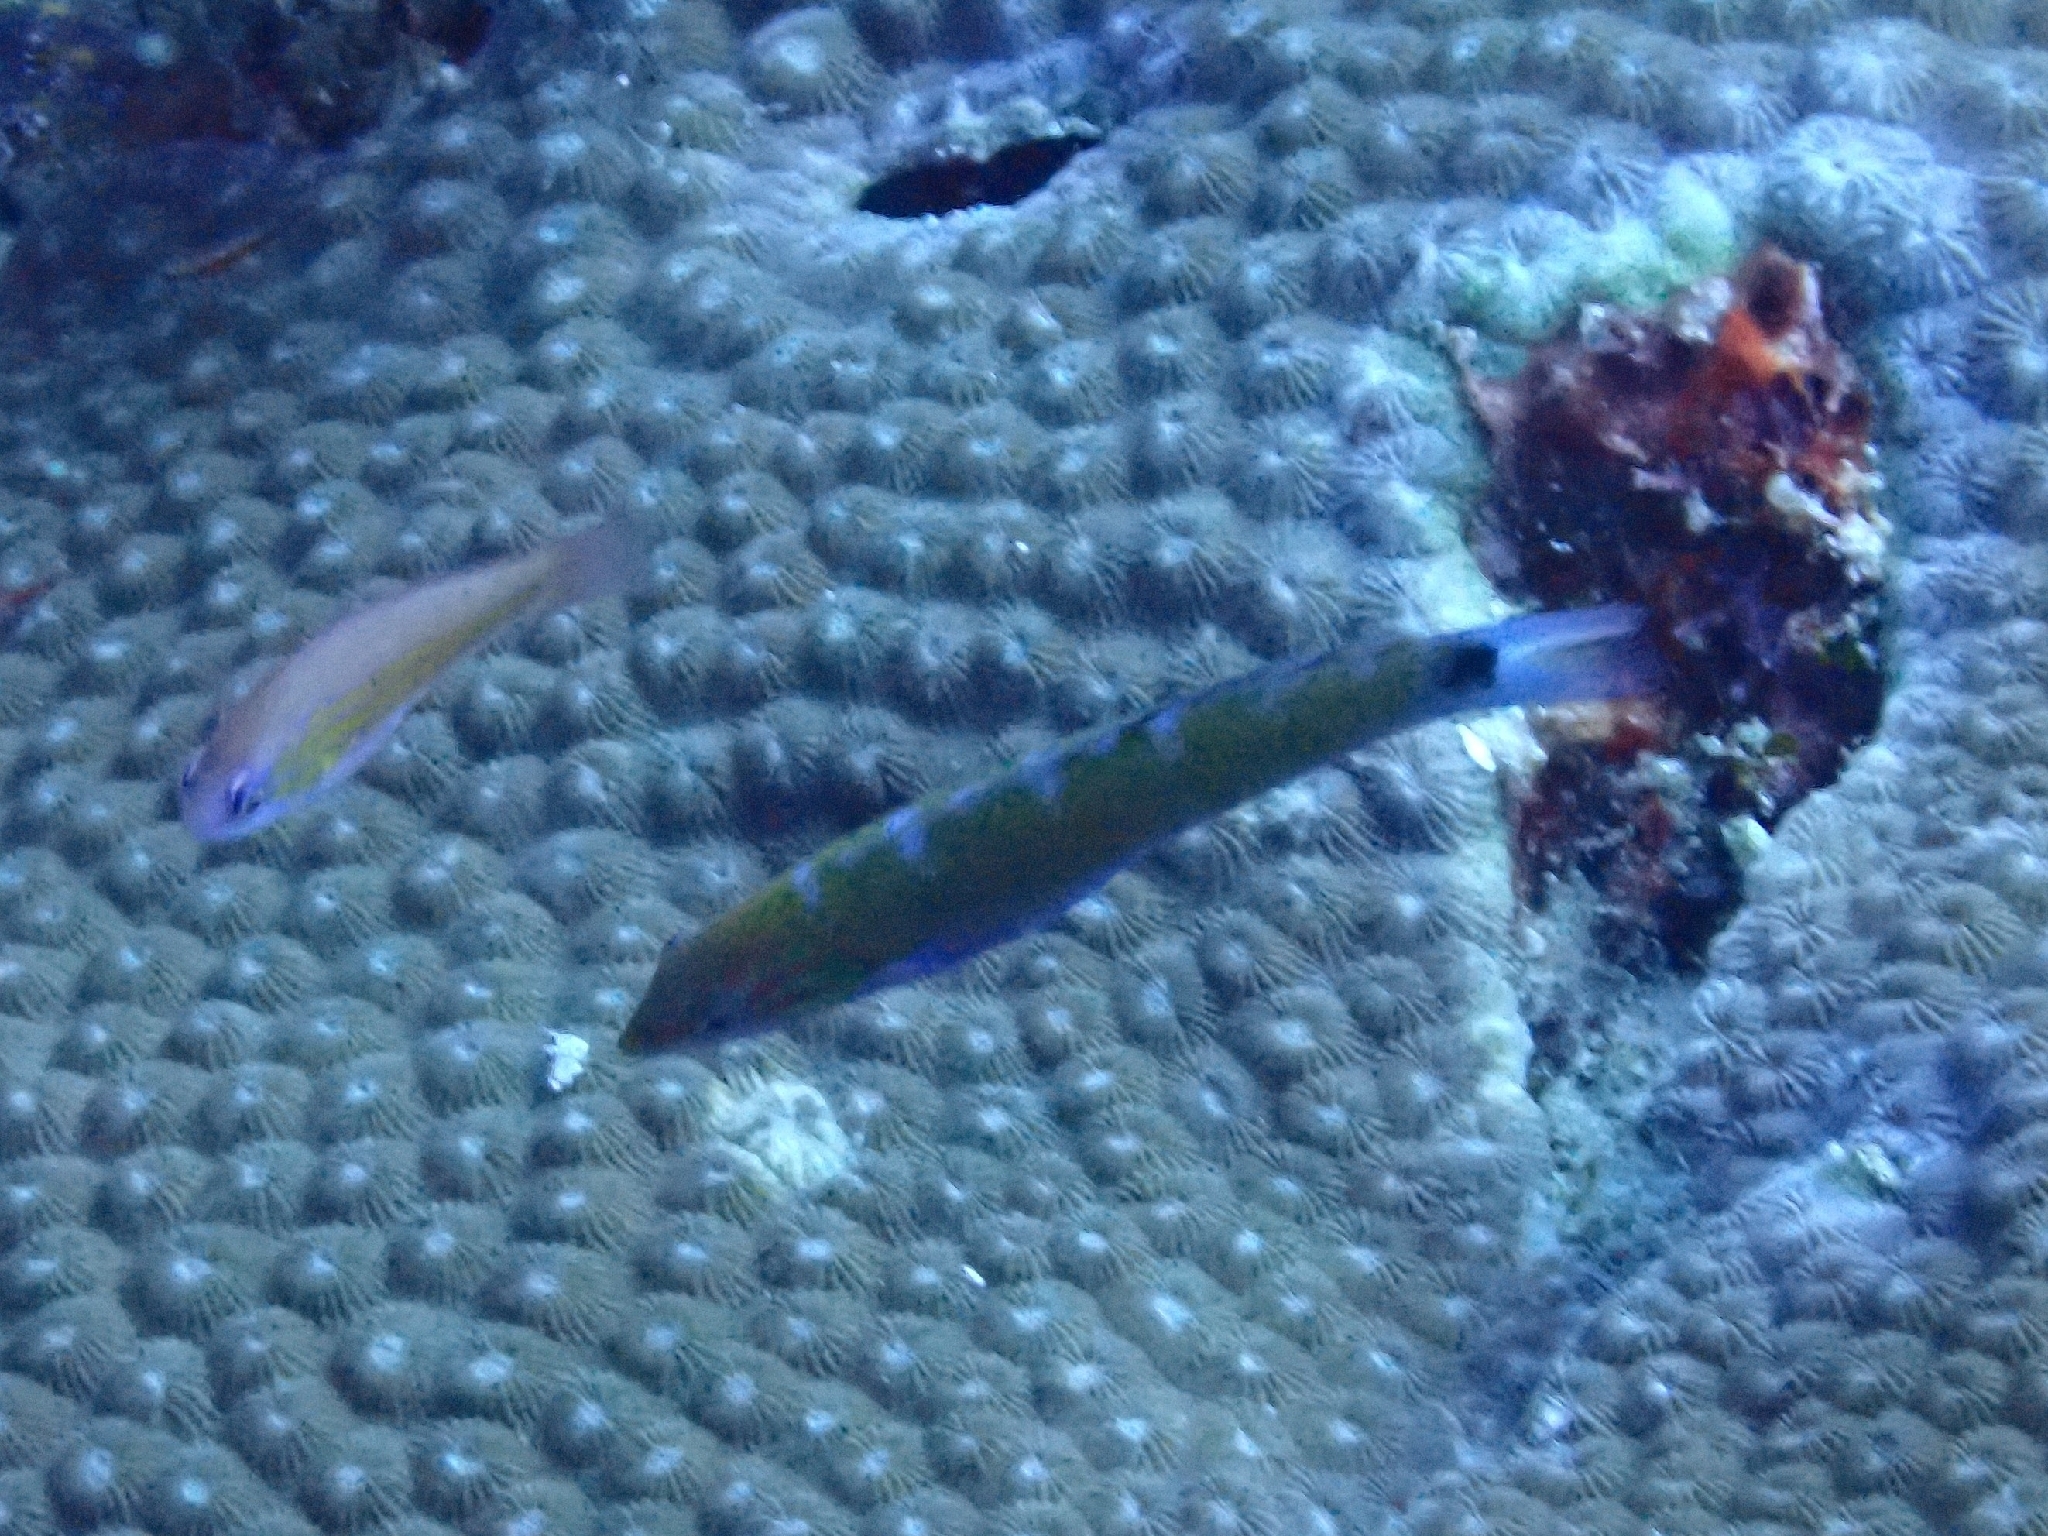
Thalassoma lunare (Moon Wrasse)